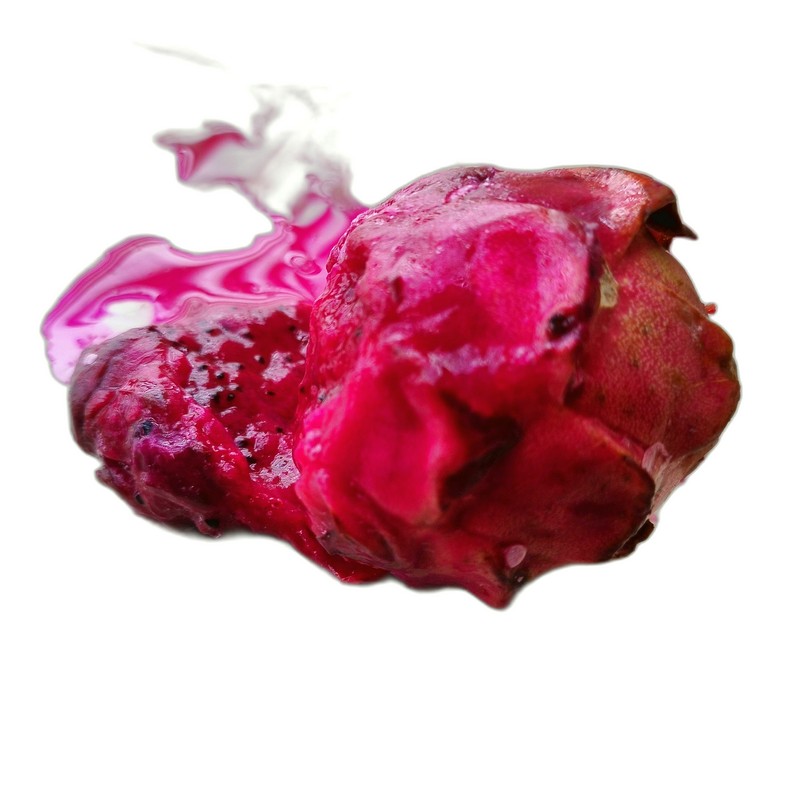
Label: Defect Dragon Fruit